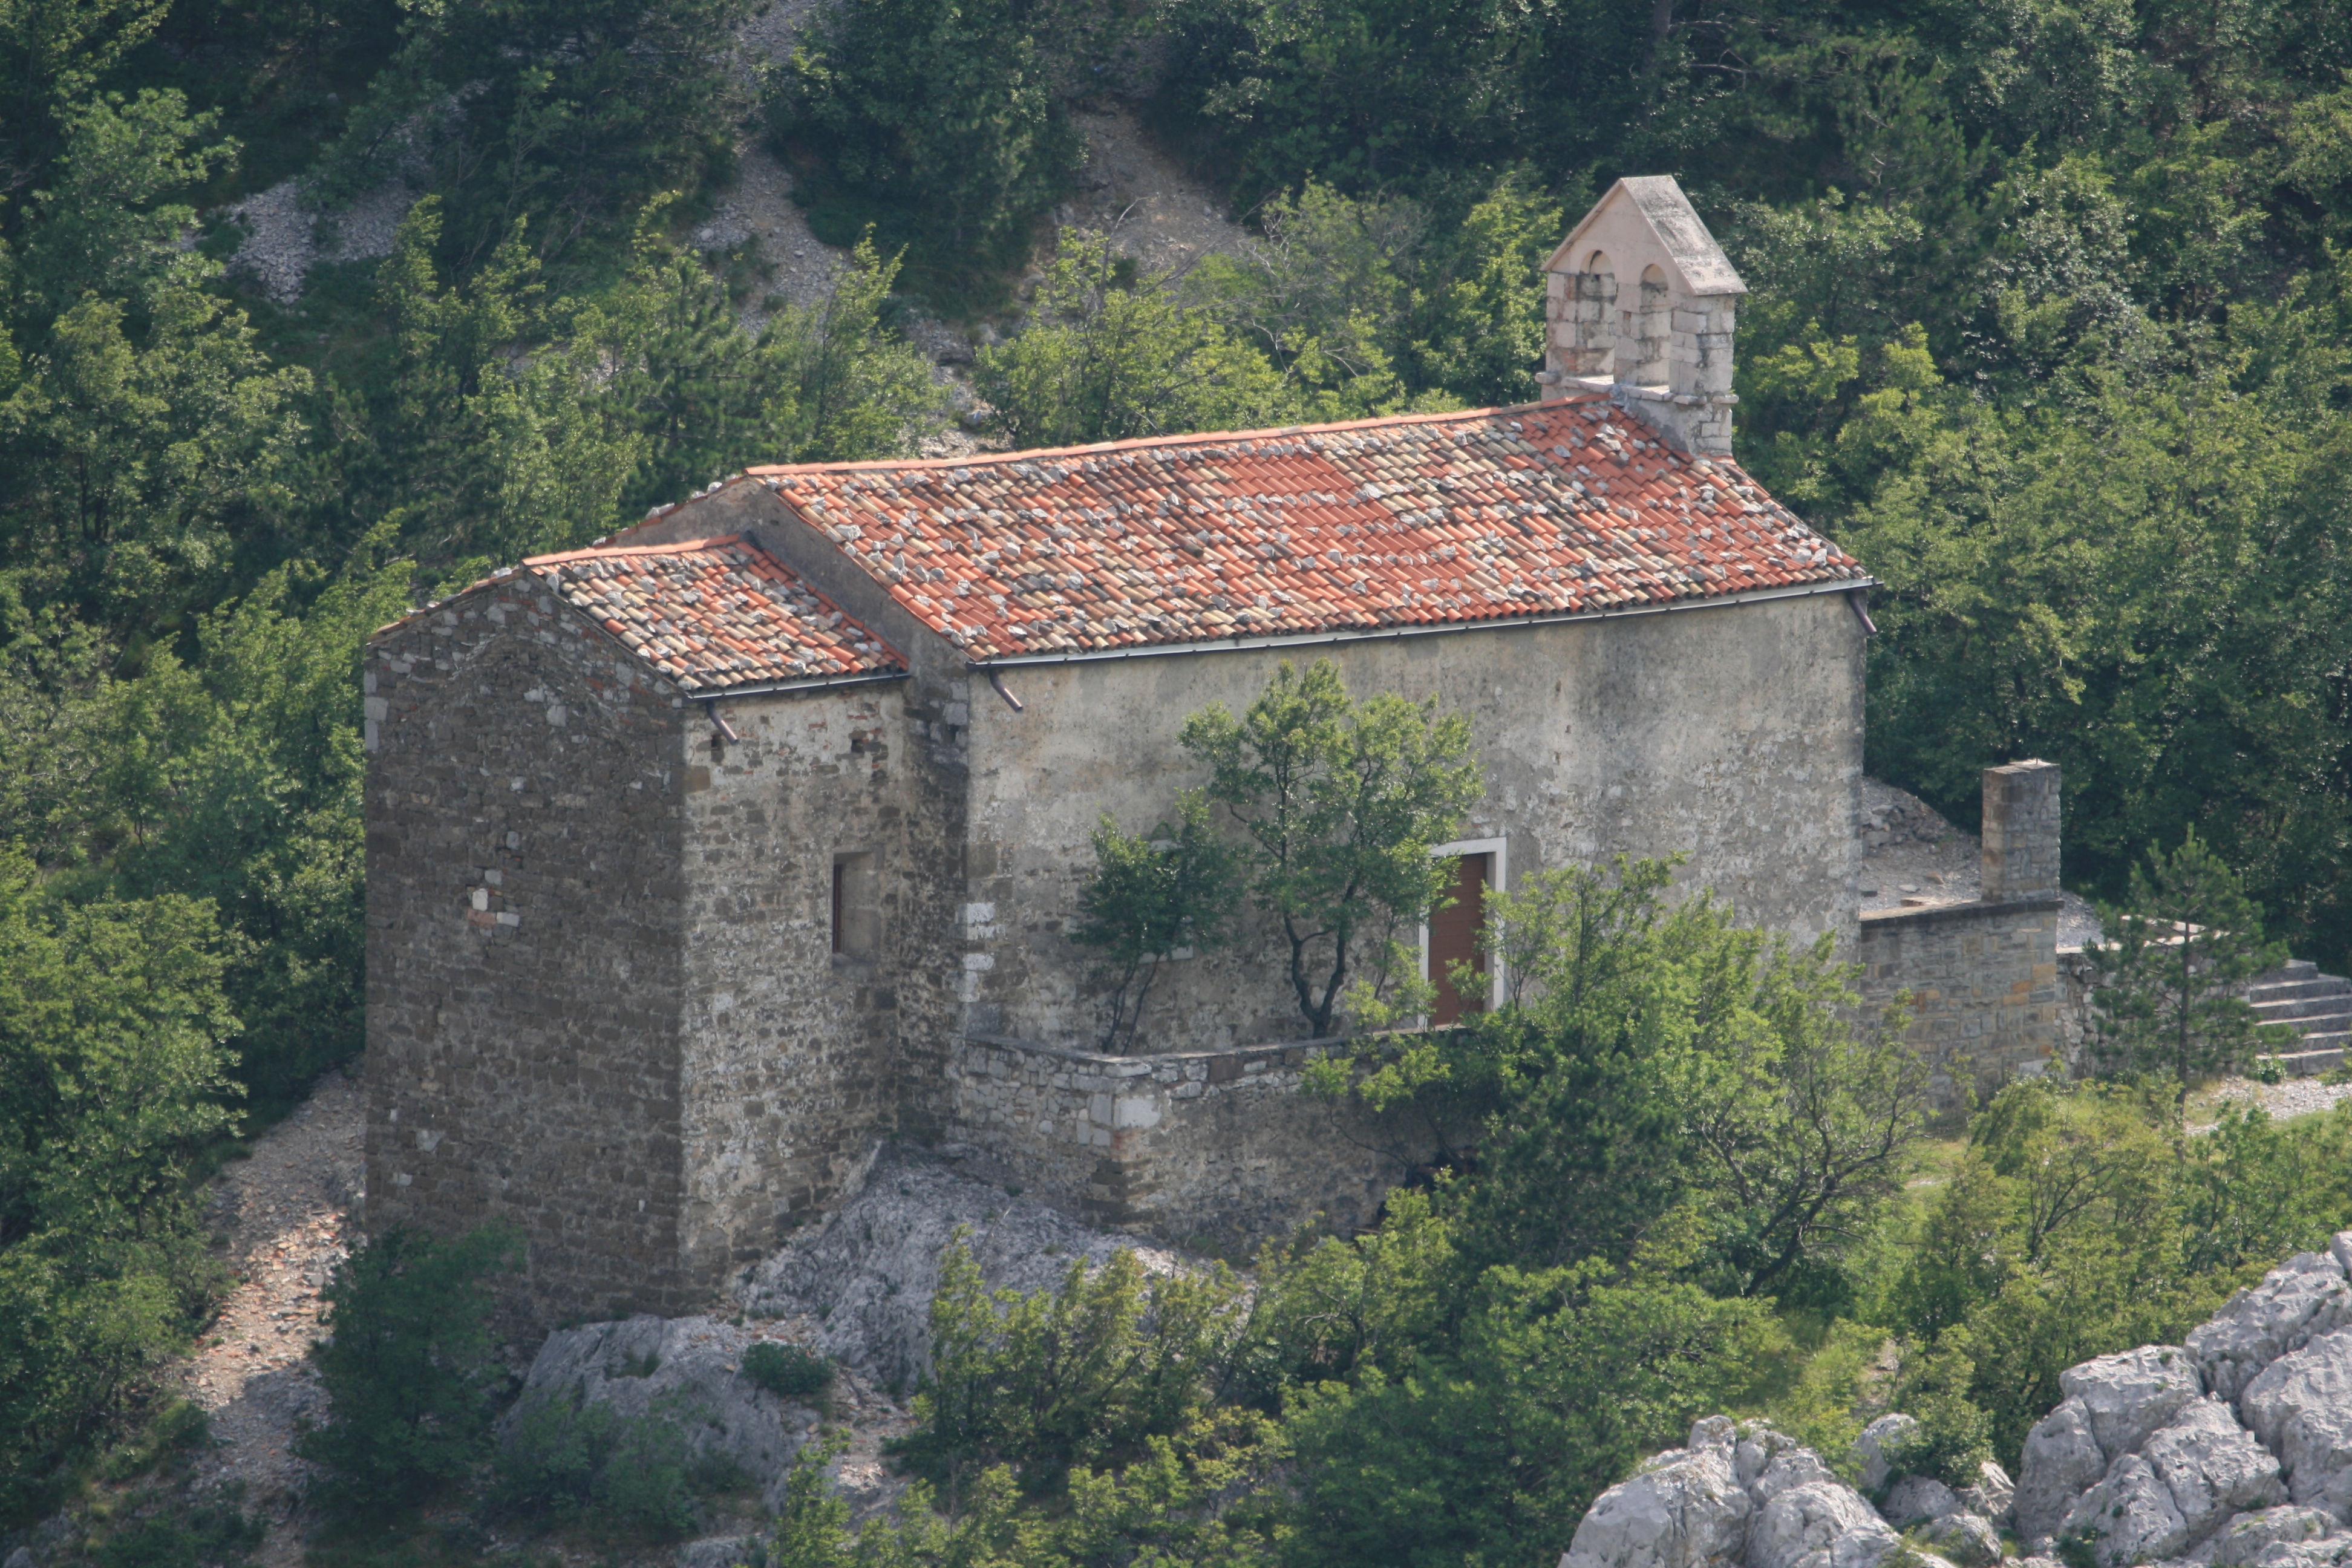
building, village, chapel, fortification, place of worship, ruins, monastery, rural area